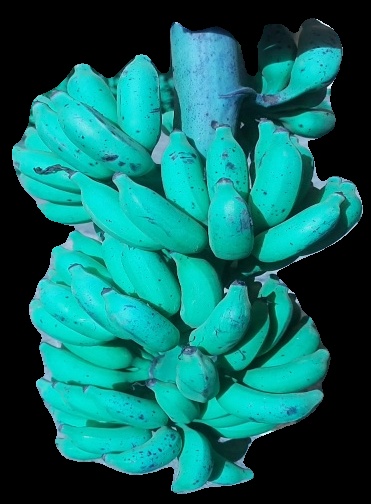
Variety: elakki-bale
Grade: grade3